Largetooth sawfish

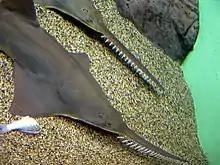
Two largetooth sawfish at the Shanghai Ocean Aquarium, China

This species is the most numerous sawfish in public aquariums, but it is often listed under the synonym "P. microdon". Studbooks included 16 individuals (10 males, 6 females) in North American aquariums in 2014, 5 individuals (3 males, 2 females) in European aquariums in 2013, and 13 individuals (6 males, 7 females) in Australian aquariums in 2017. Others are kept at public aquariums in Asia.